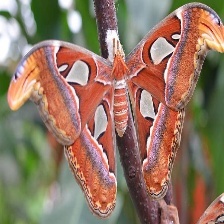
Species: ATLAS MOTH